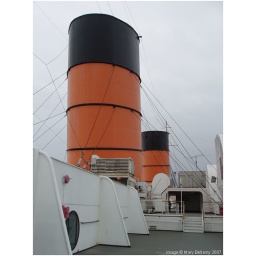
Giant tower that scared me, by sounding it's horn, when I was standing on the platform on the right.